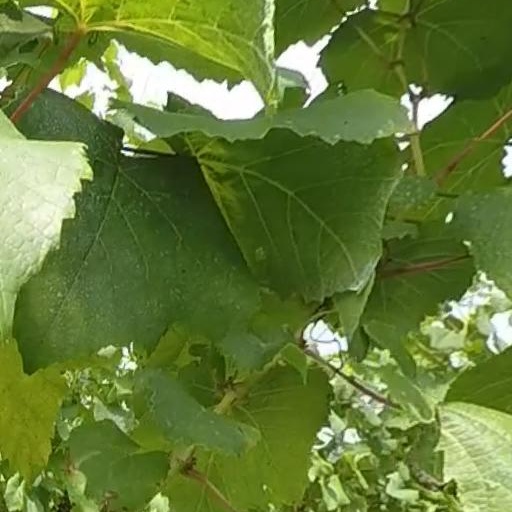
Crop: grape